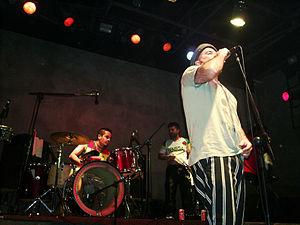
Chico Trujillo est un groupe musical Chilien. Il fait de la nouvelle cumbia Chilienne.